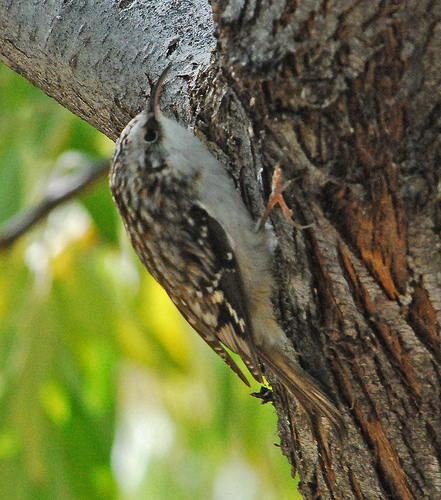
the bird has sharp and curved beak, the beak is black, it has gray throat, breast, belly and abdomen.
a bird with a small downward curved bill and mottled black and white across its back.
this grey speckled bird features a very long, pointed, curved beaksmall grey brown and white bird with medium brown and orange tarsus
this bird has a elongated and curved bill with a peppered back and wings.
this bird is brown with white and has a long, pointy beak.
the bird has a thin black bill, white belly and spotted back.
this bird has wings that are brown and has a white body
this bird is black with white and has a long, pointy beak.
this is a smaller bird its colors are mostly tan, brown with white running thru the body.
Species: Brown Creeper